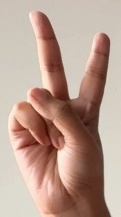
ASL sign: 2